Dov Shilansky

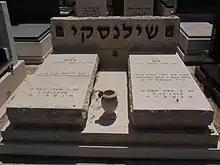
Grave of Dov Shilansky

In 1977 he was elected to the Knesset as a member of Likud, and was appointed the Knesset representative on the Committee for the Appointment of Judges. He was re-elected in 1981 and was made Deputy Minister in the Ministry in the Prime Minister's Office.